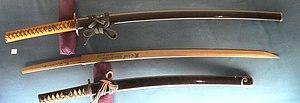
saya et lame factice en bois pour maintenir le fourreau en forme lorsque la lame est entreposée dans son fourreau de rangement.
L'uchigatana est un sabre japonais utilisé à une main, fabriqué pendant la période Muromachi. Sa lame est fortement courbée près de la poignée et fait entre 60 cm et 90 cm.